Women in Unión General de Trabajadores in Francoist Spain

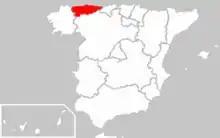
Location of Asturias, Spain, where a major mining strike took place in 1932.

Women were involved in UGT during the 1930s, playing important roles in events like the Asturian miners' strike of 1934. The strike was one of the first major conflicts of the Second Republic, when workers' militias seized control of the mines in Asturias. Originally planned as a nationwide strike, the workers collective action only really took place in Asturias. Some women were involved in propaganda and others in assisting the miners. After the government quelled the insurrection by bringing in Moroccan legionaries, some 30,000 people found themselves in prison and another 1,000 were put into graves. A large number of those put into prison were women. Women also played an advocacy role in trying to see their husbands and male relatives released. Among the UGT women involved in the strike was María Lacrampe, who had joined the union in 1932.